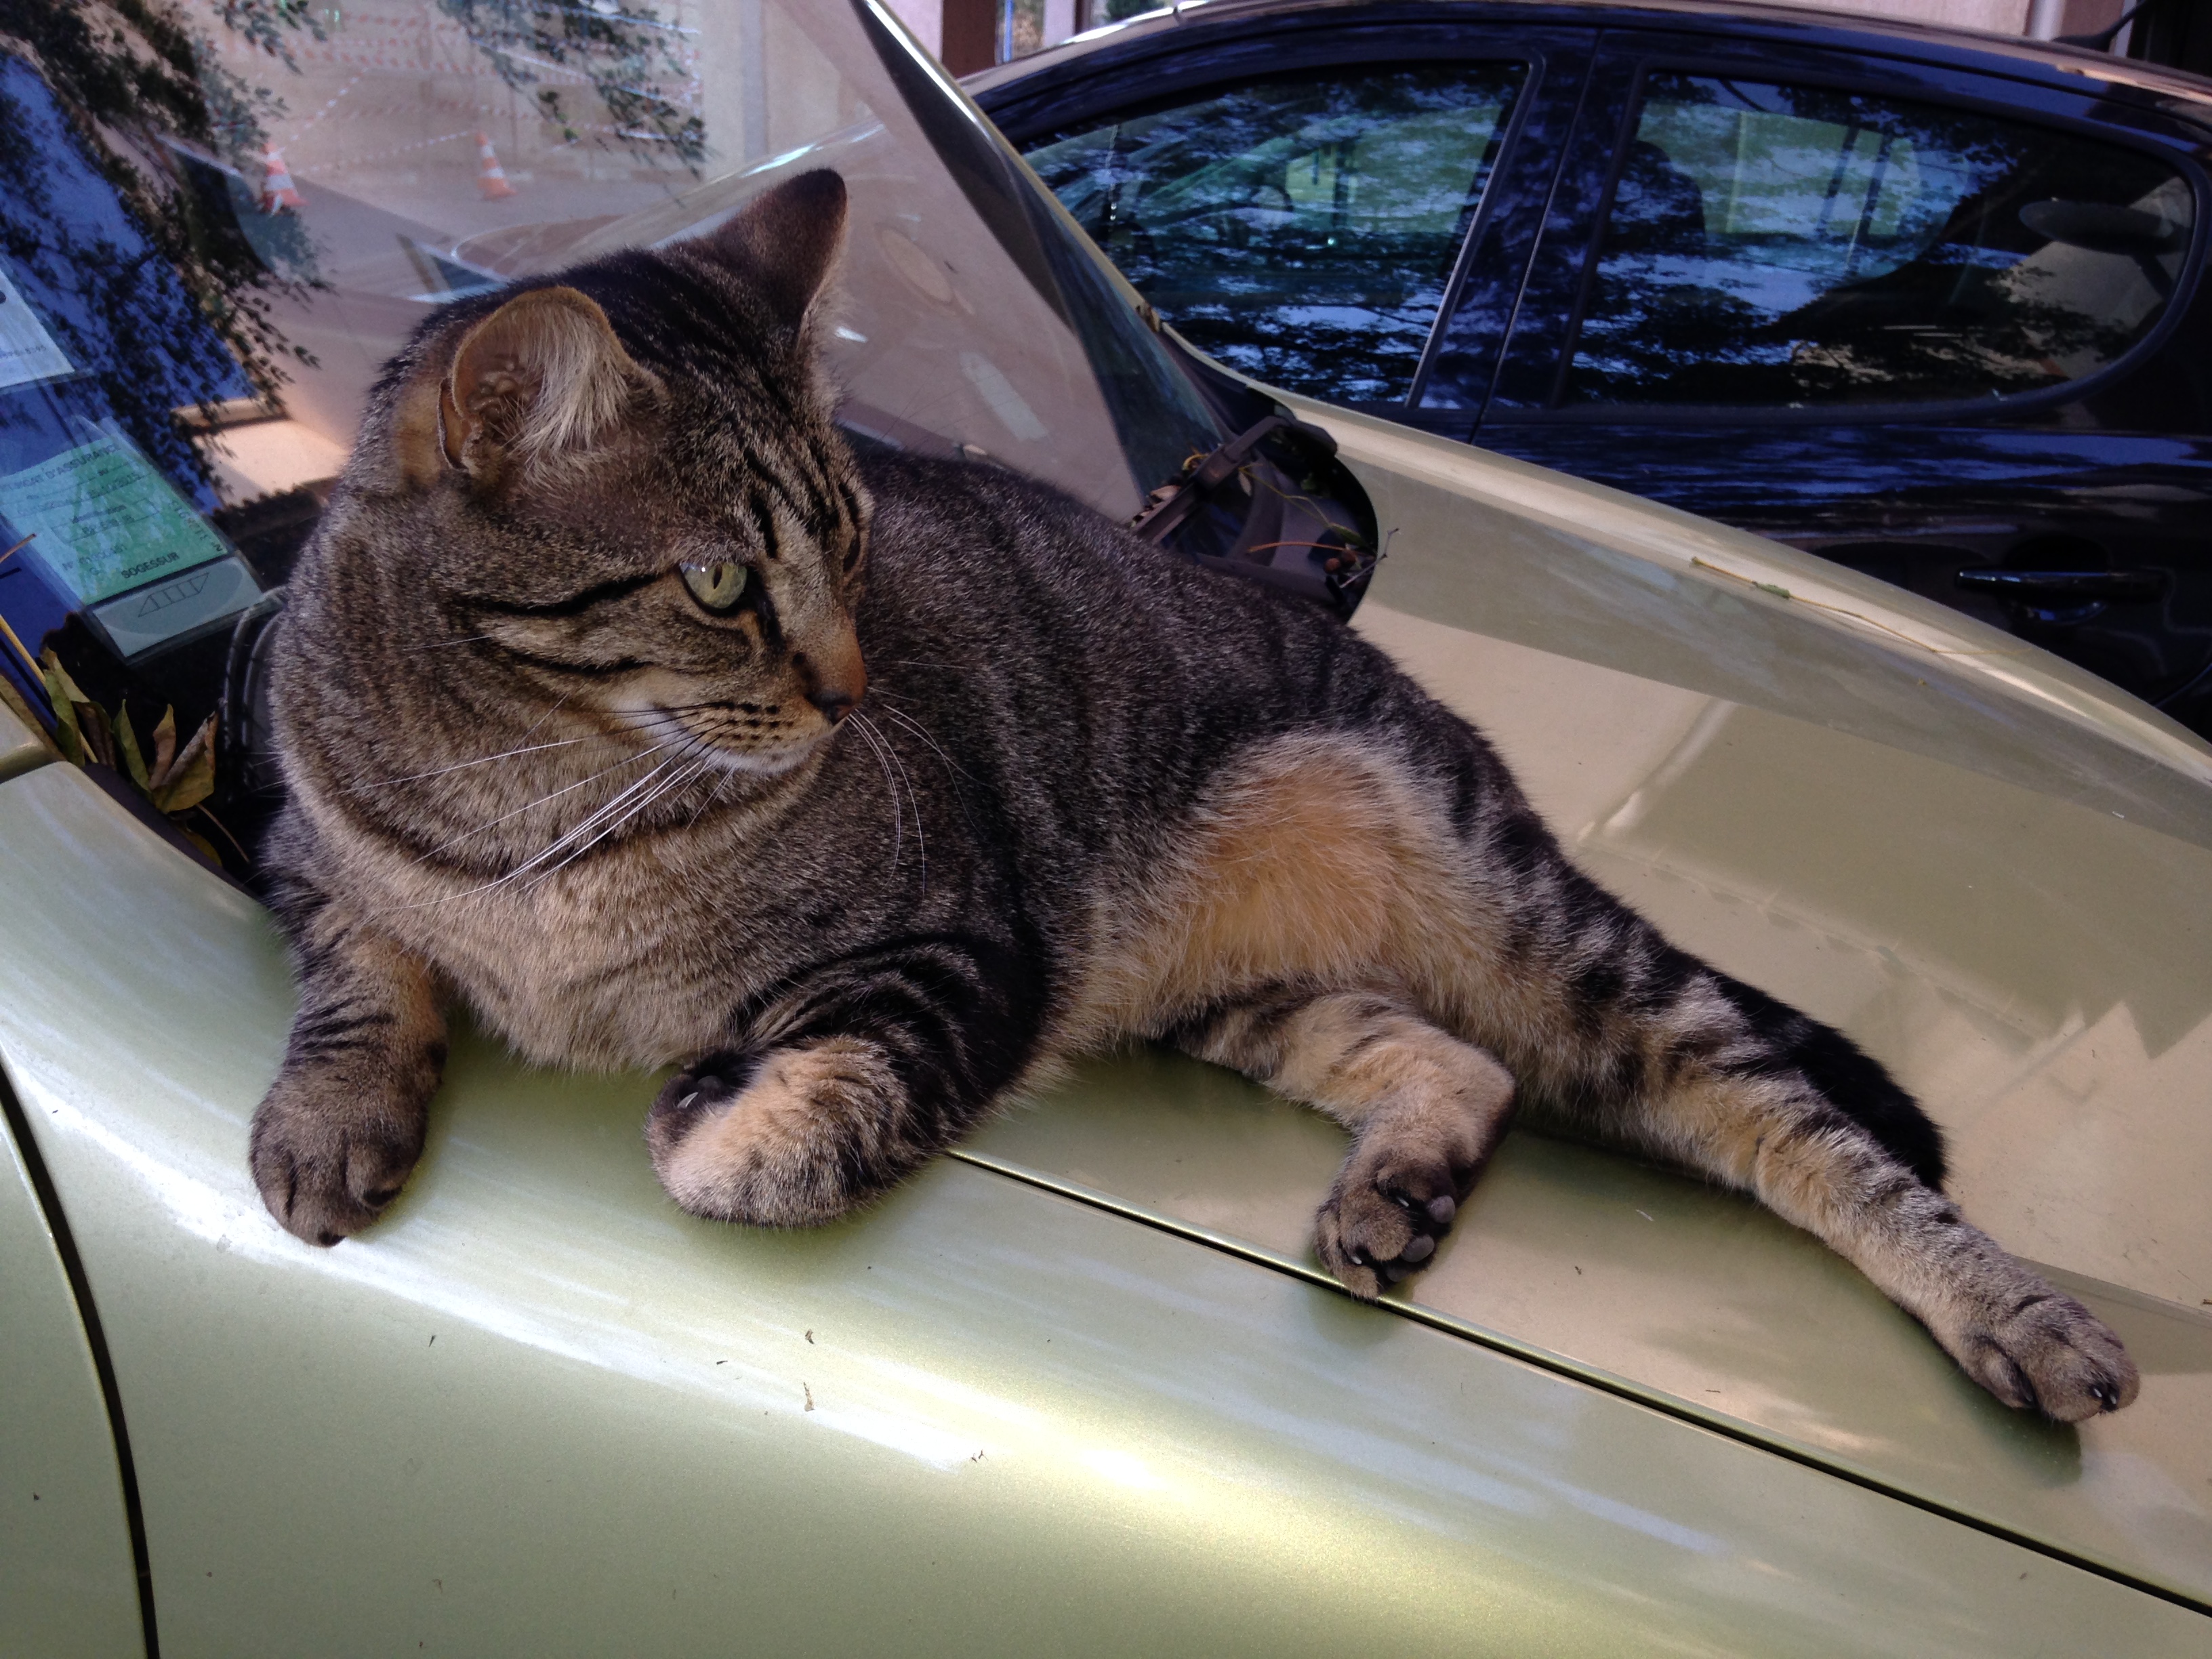
cat, mammal, whiskers, vertebrate, tabby cat, european shorthair, small to medium sized cats, cat like mammal, domestic short haired cat, american shorthair